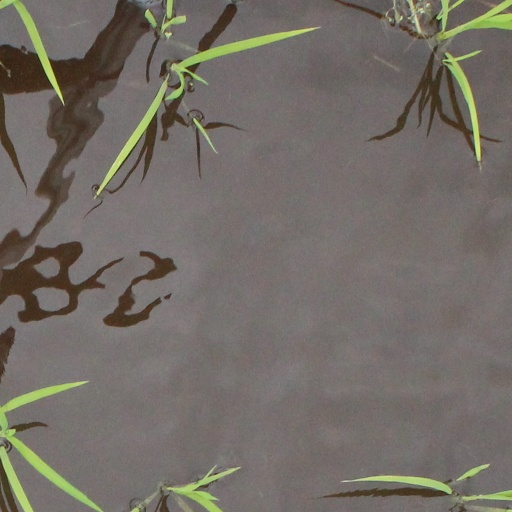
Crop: rice